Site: brandenburg
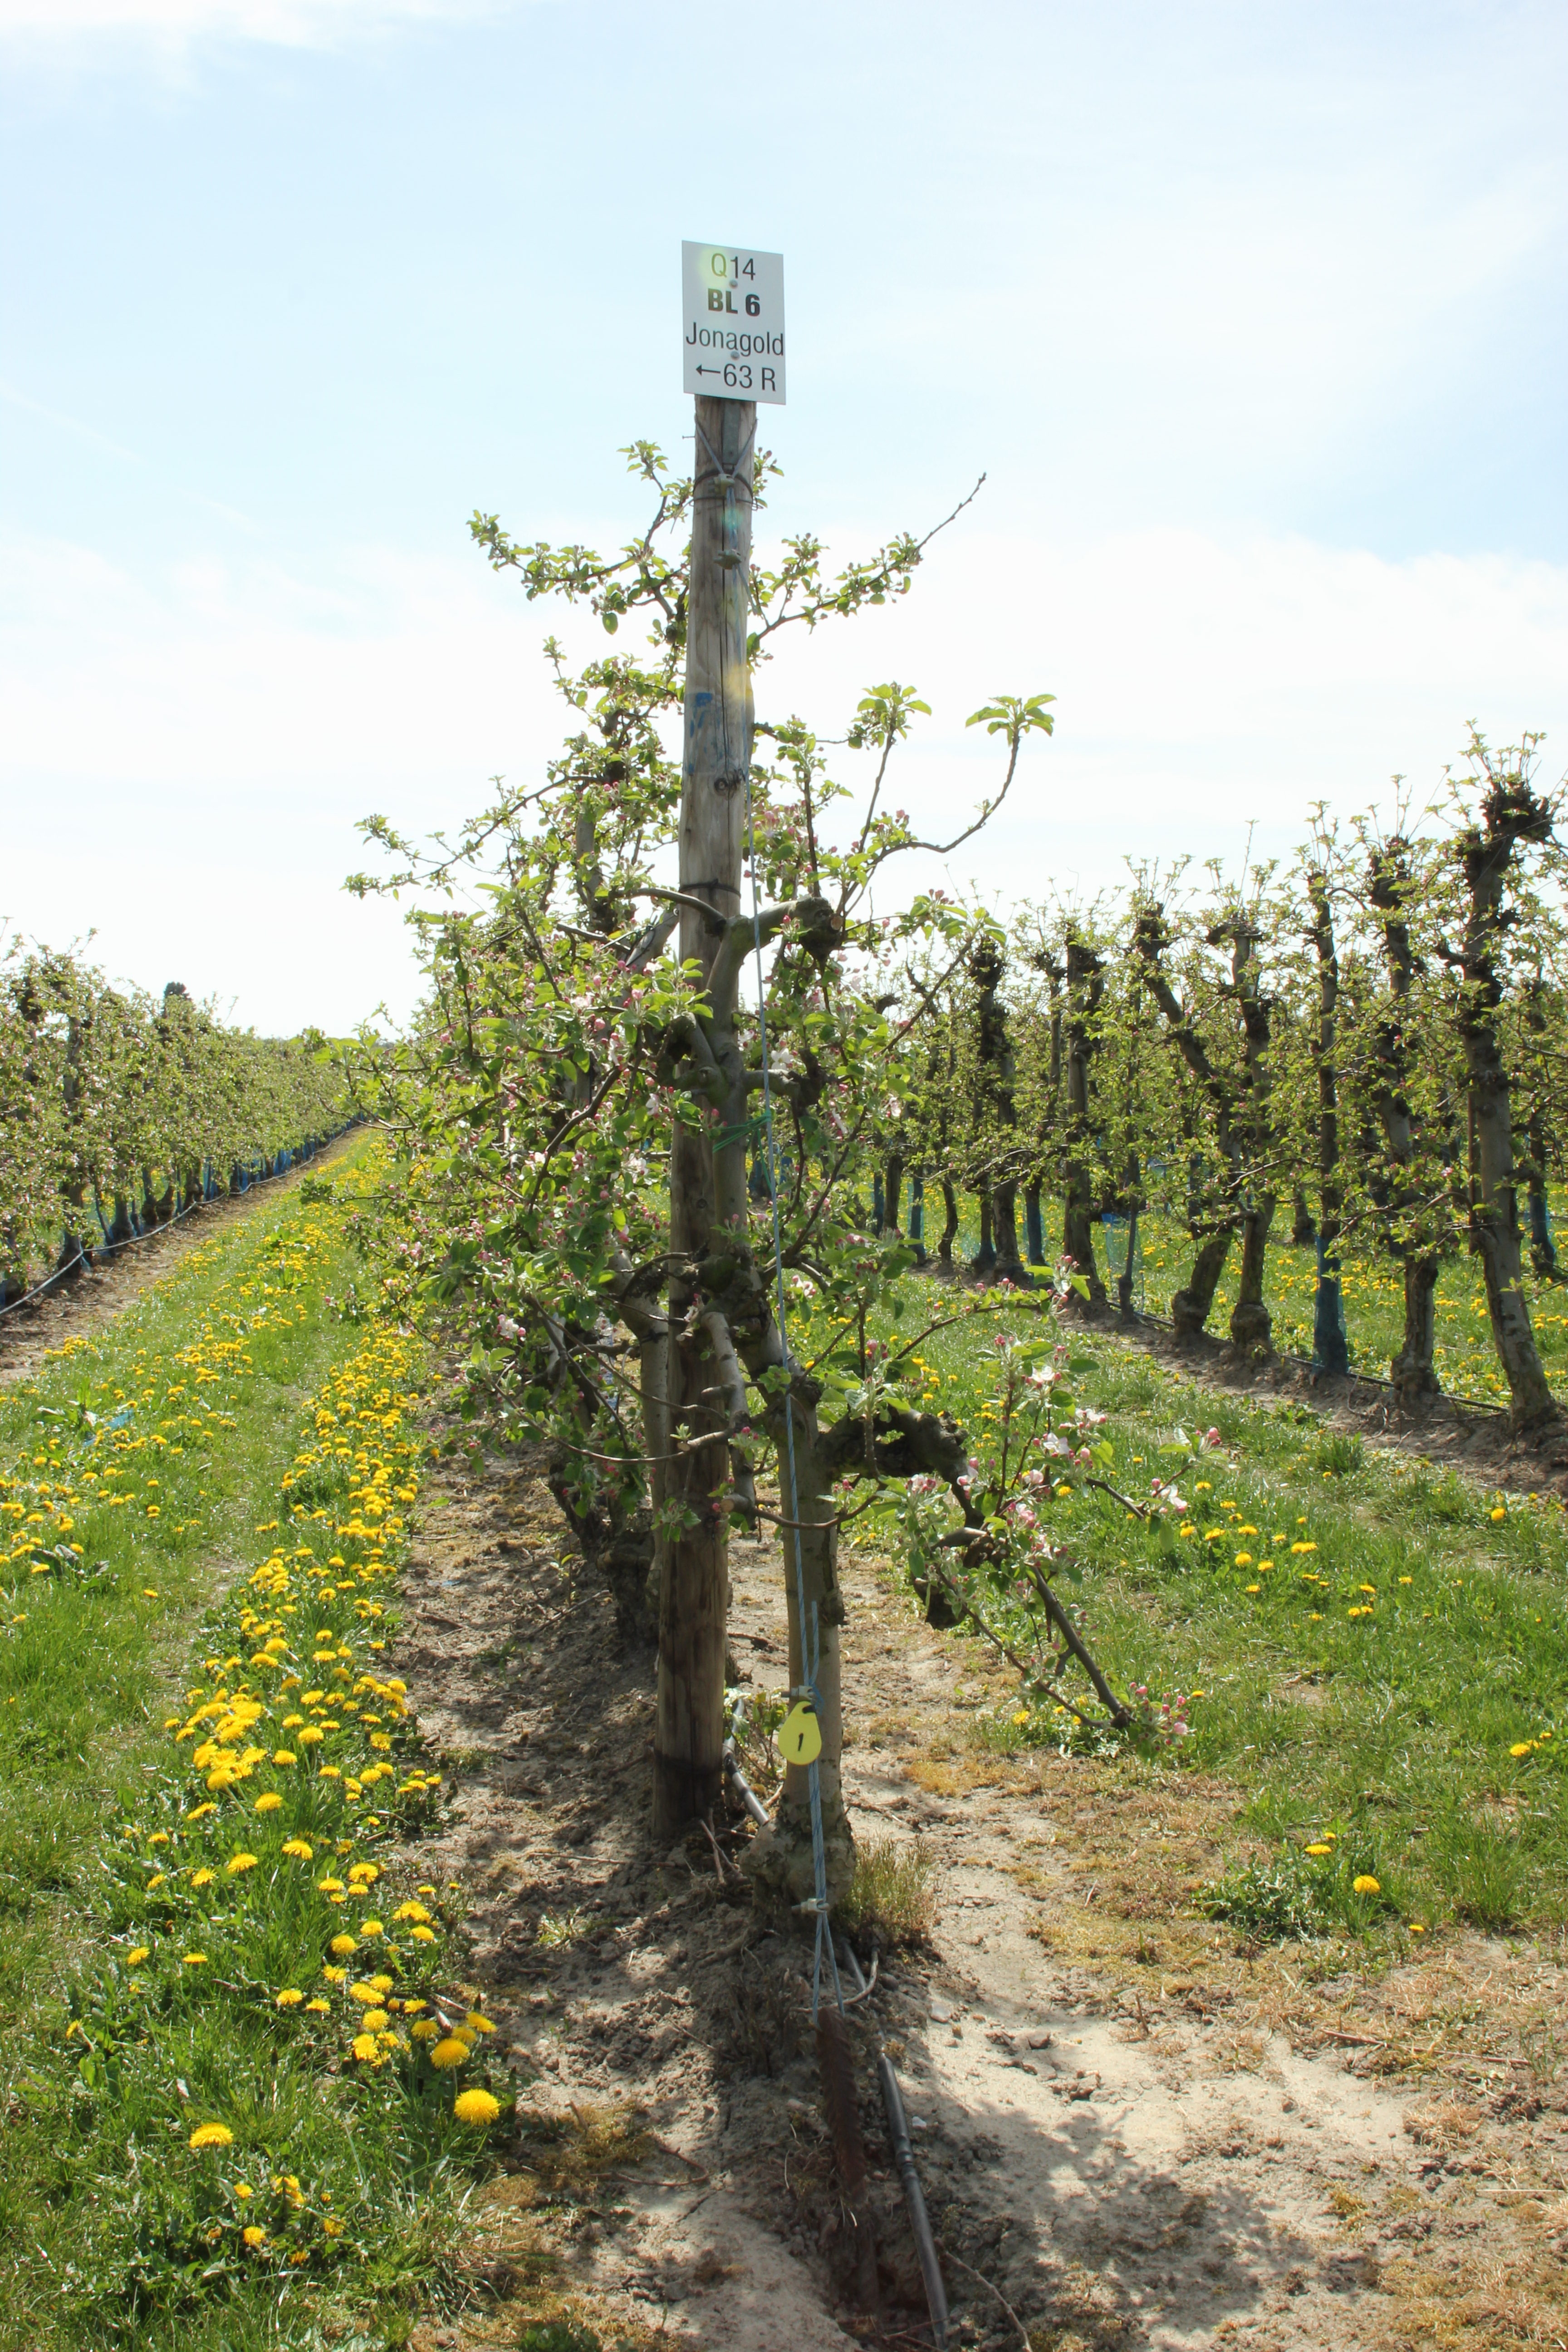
Growth stage (BBCH 57): Inflorescence emergence